Territorial disputes of the People's Republic of China

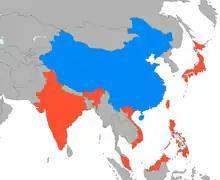
Territory disputes involving the PRC as of 2025. Resolved disputes, such as the ones with North Korea, Russia, Mongolia, Kazakhstan, Kyrgyzstan, Tajikistan, Afghanistan, Pakistan, Nepal, Myanmar, and Laos continue to be disputed by the Republic of China (Taiwan).

This article is about territorial disputes of the People's Republic of China (PRC). A territorial dispute is a disagreement over the possession or control of land between two or more political entities. Many of China's territorial disputes result from the historical consequences of colonialism in Asia and the lack of clear historical boundary demarcations. Many of these disputes are almost identical to those that the Republic of China (ROC) based in Taipei, also known as Taiwan, has with other countries. Therefore, many of the subsequent resolved disputes made by the PRC after 1949 with other governments may not be recognized by the ROC.